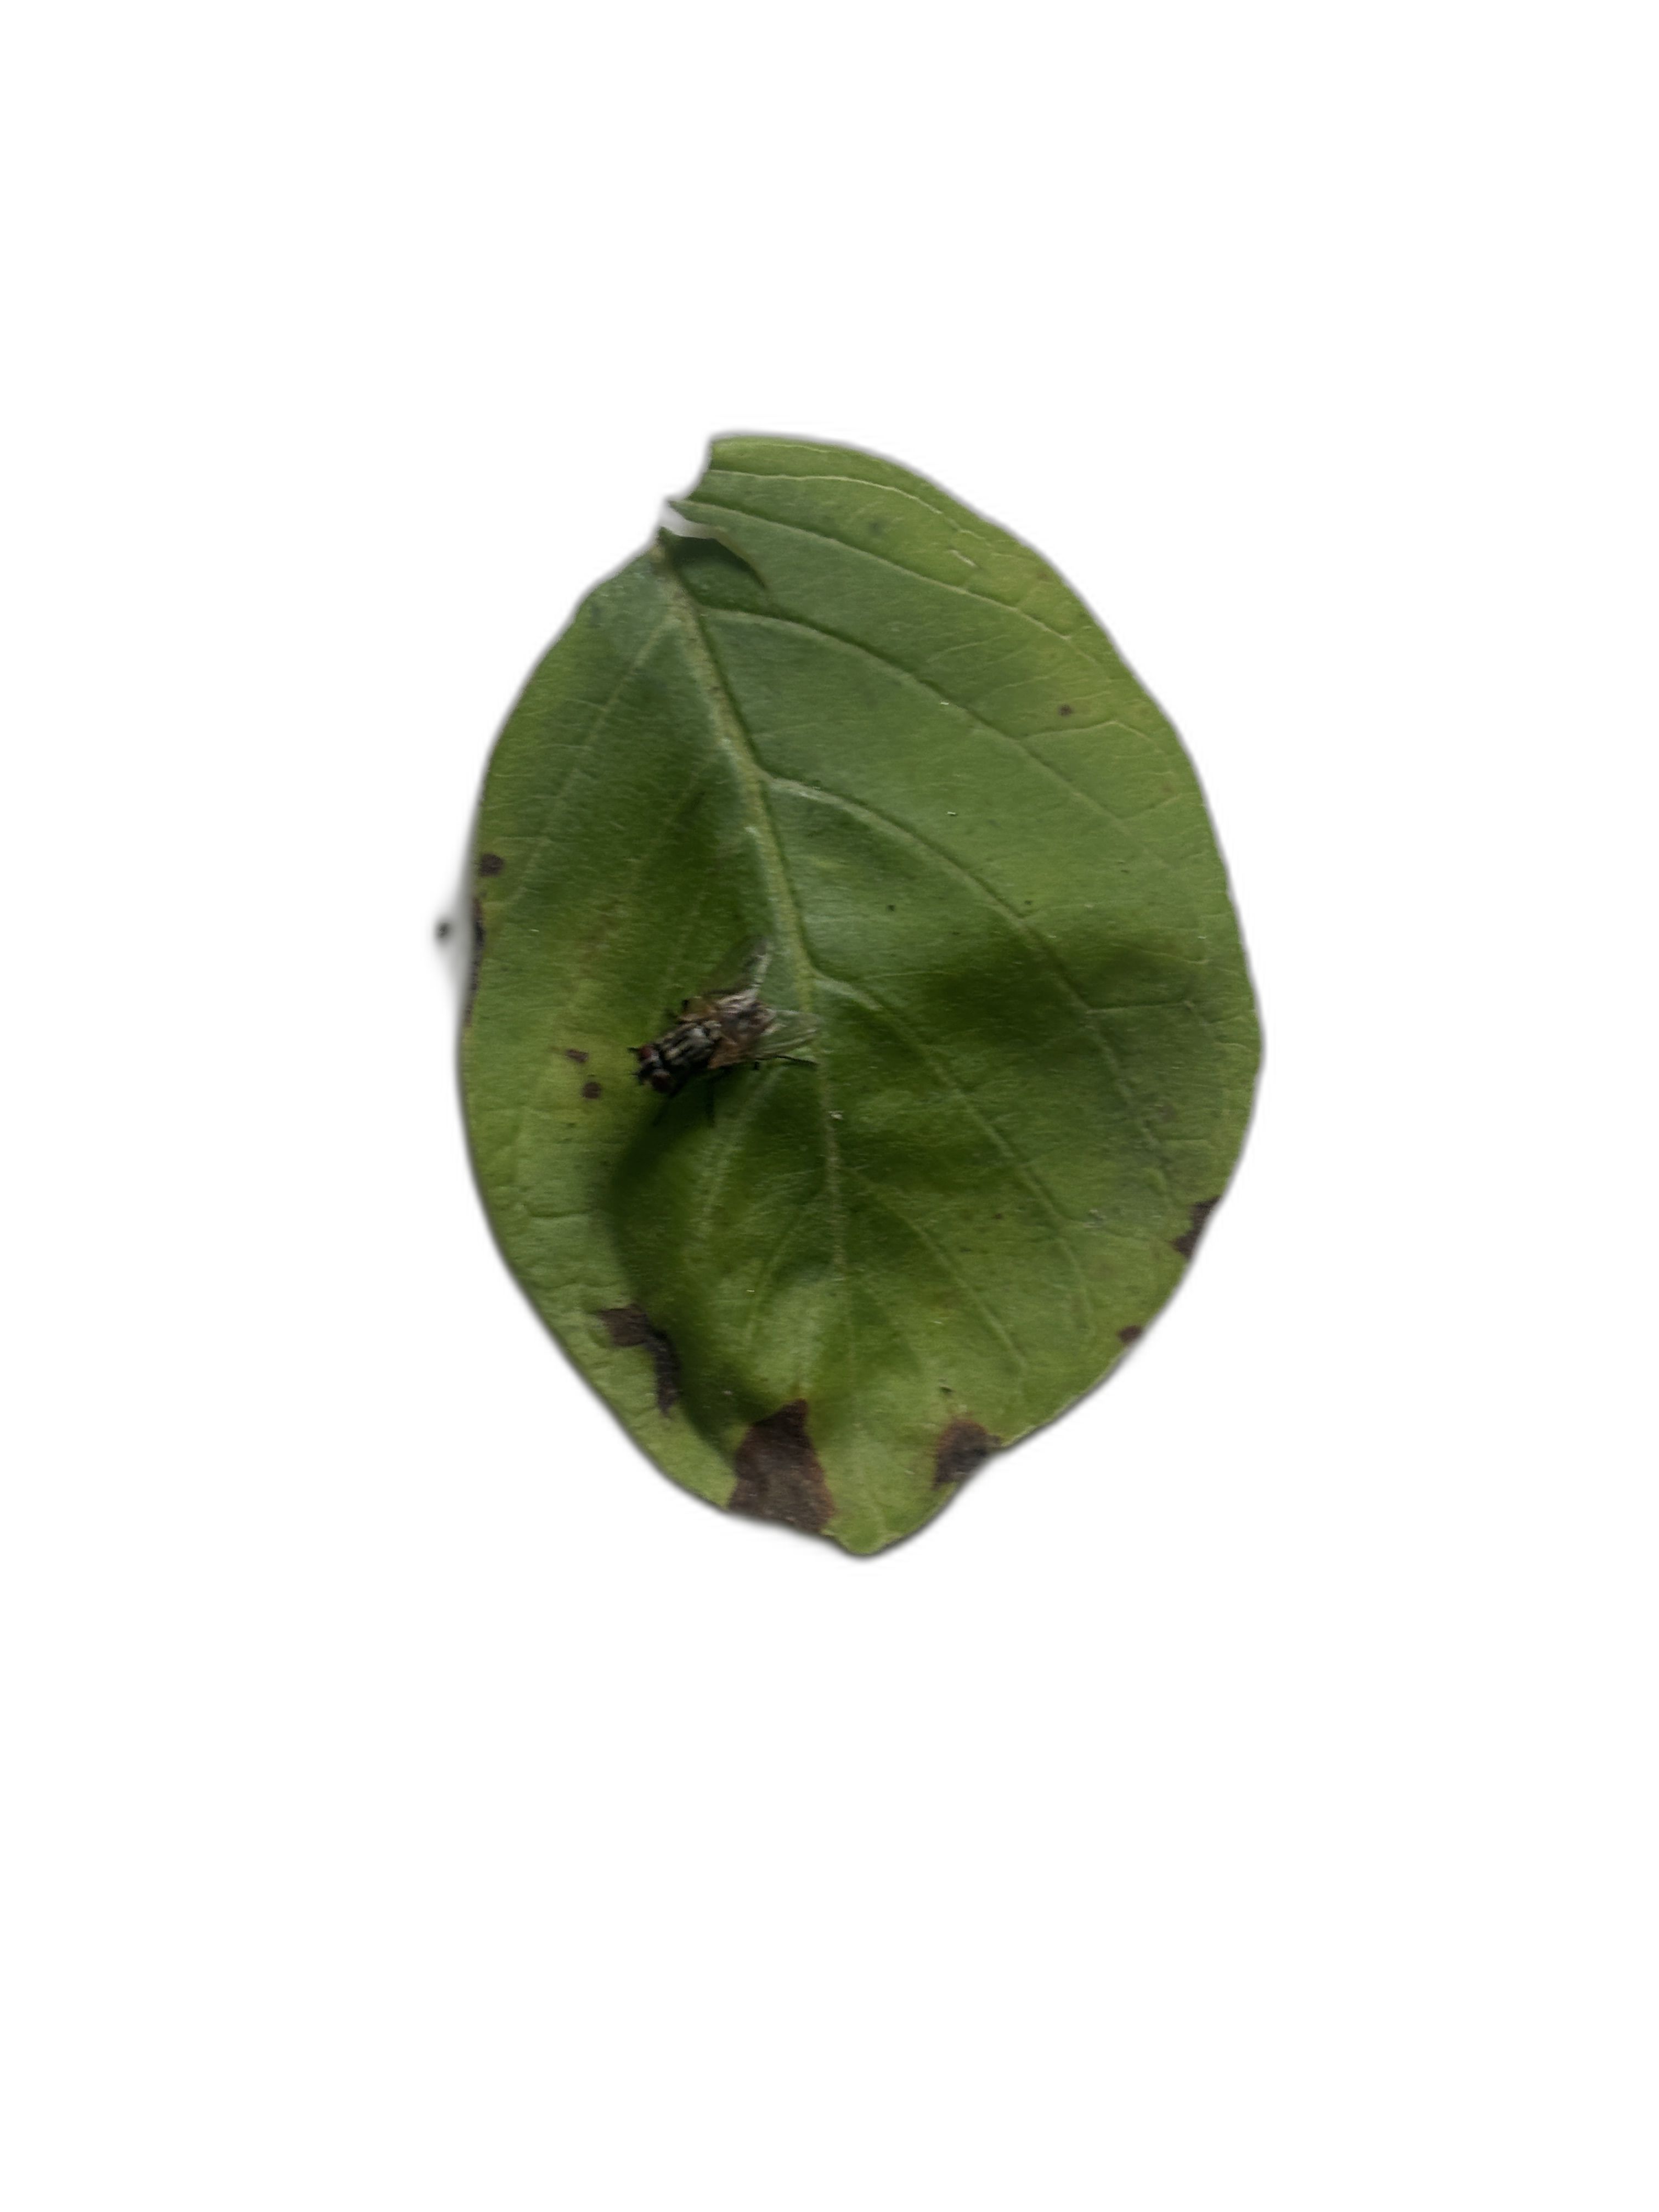
Plant part: leaf
Disease: Canker